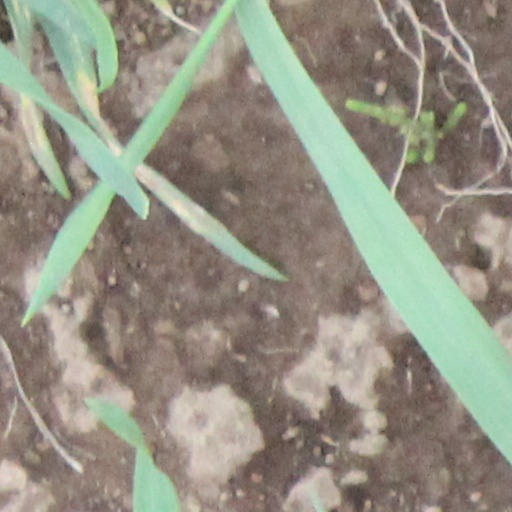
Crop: wheat